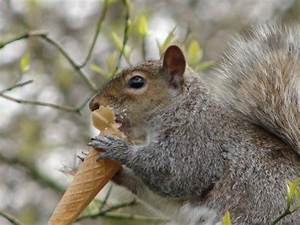
Label: scoiattolo